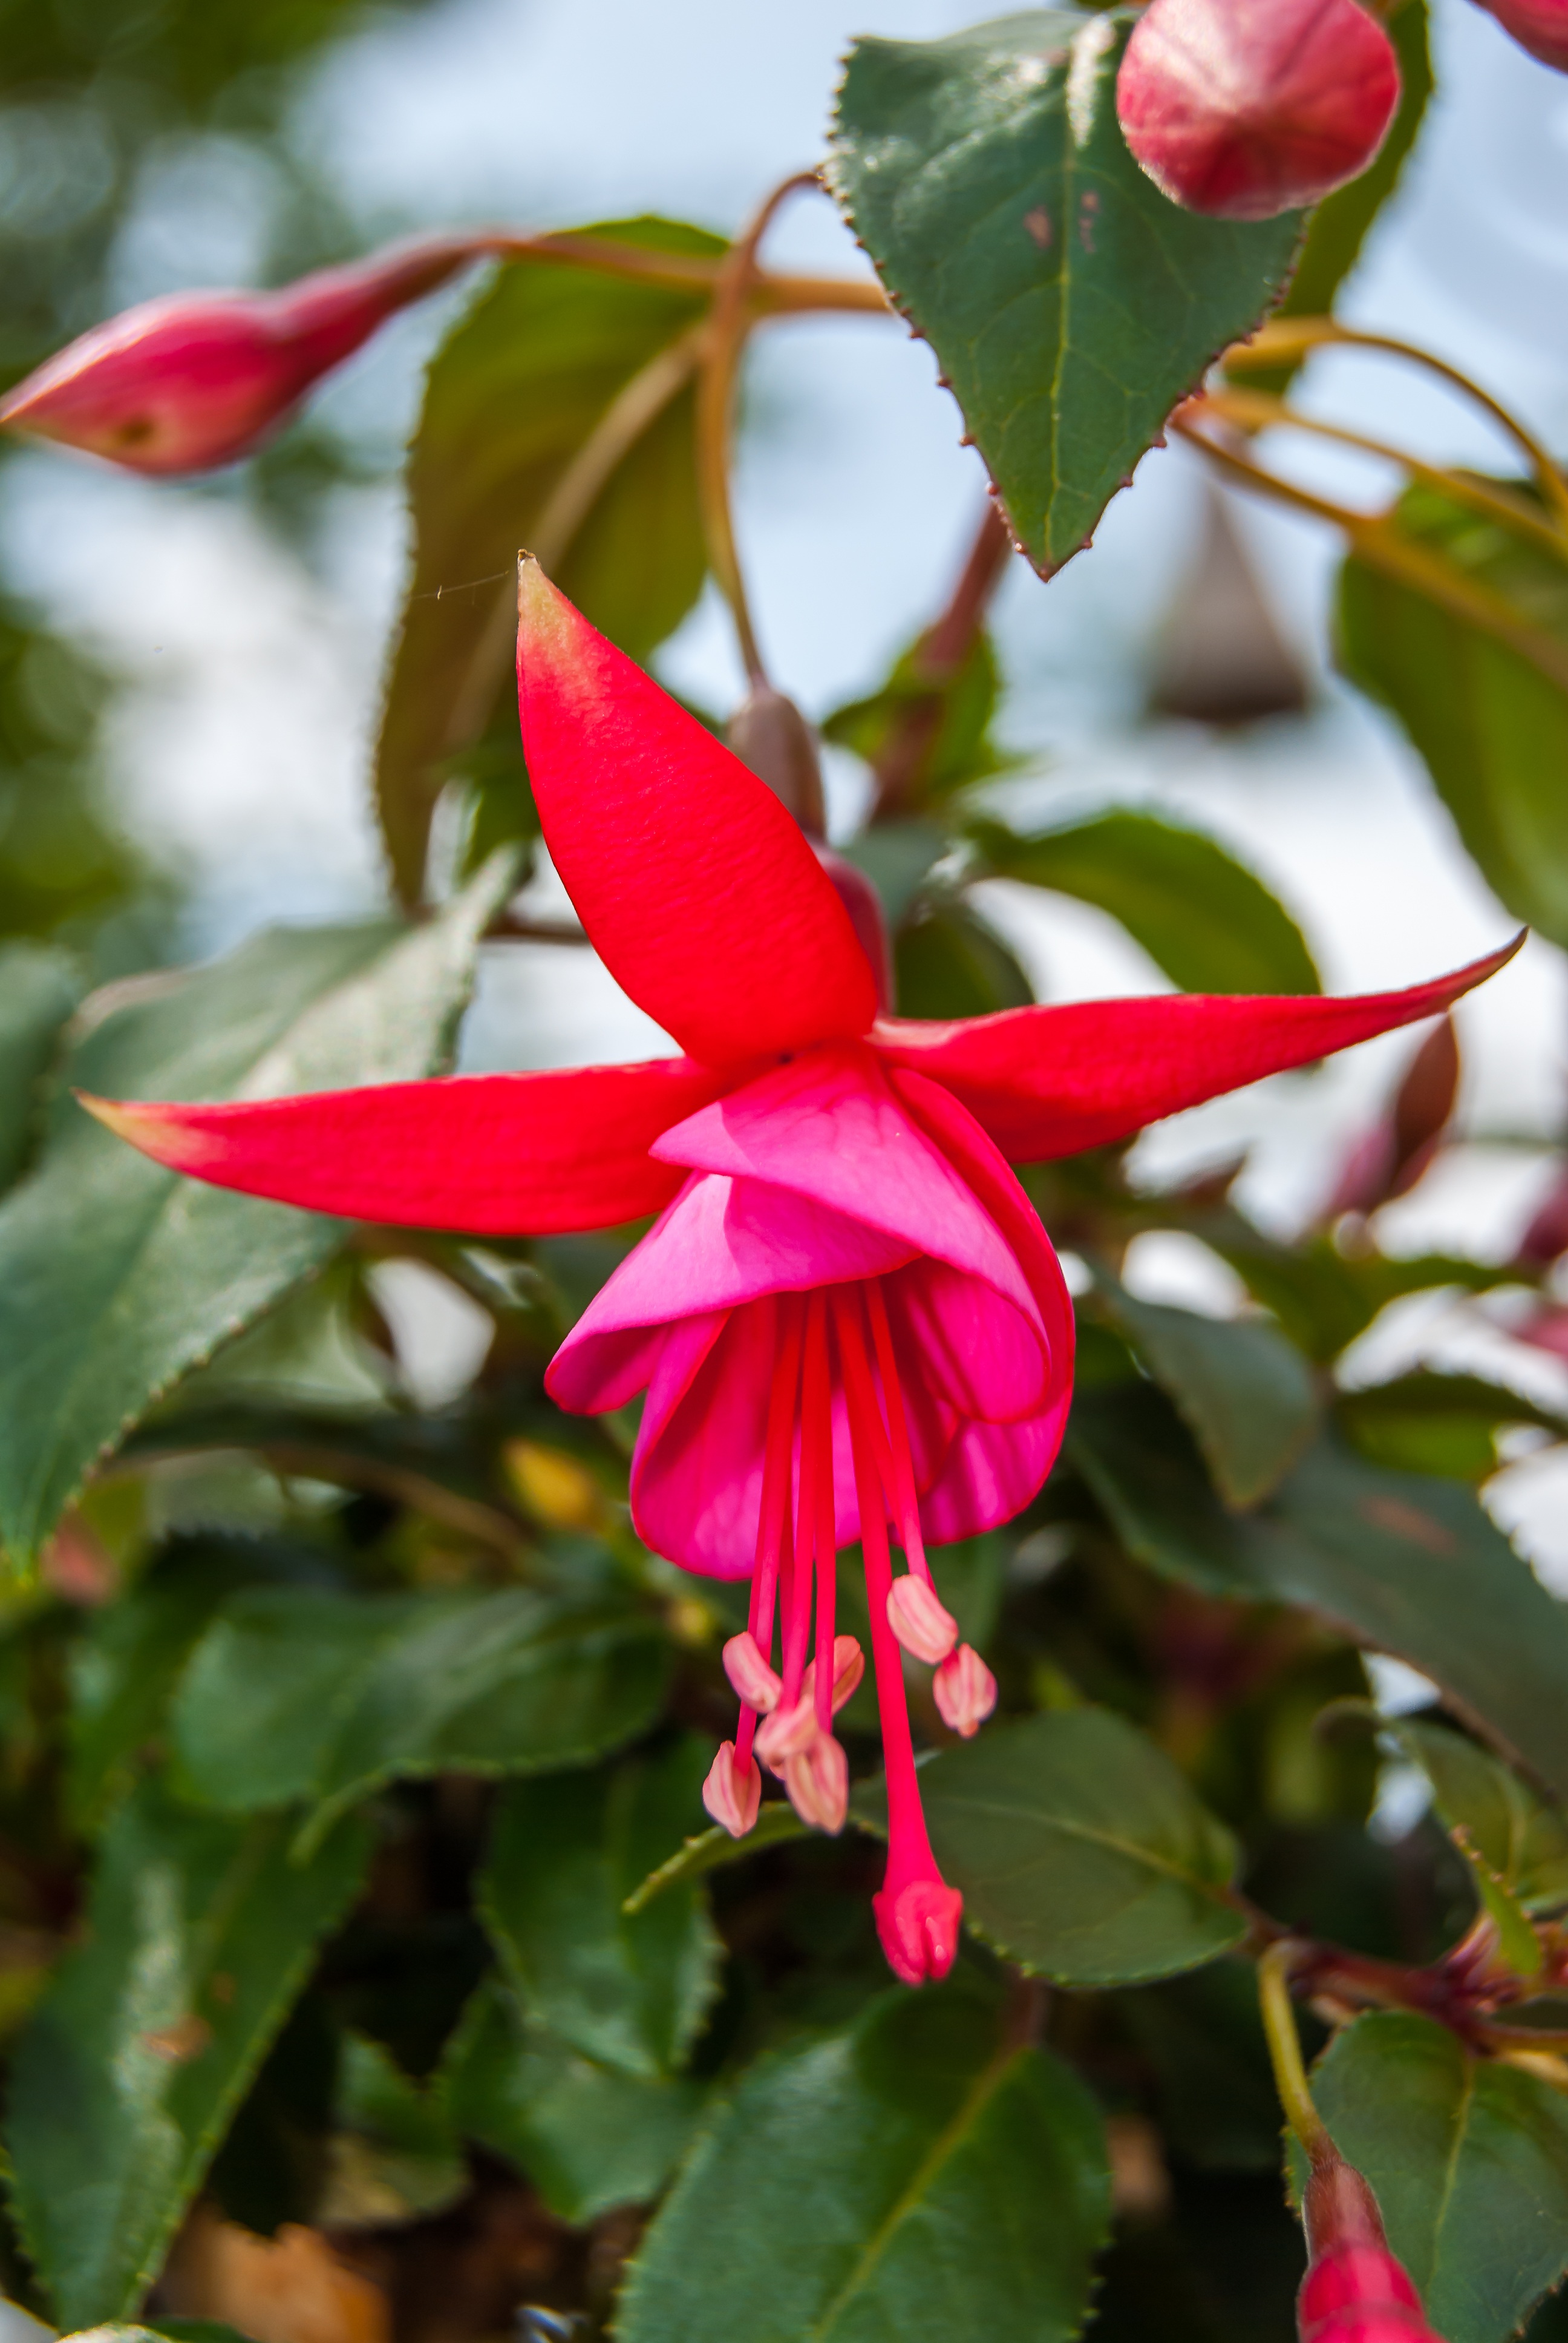
nature, plant, leaf, flower, petal, spring, green, red, botany, blue, close, flora, shrub, fuchsia, color game, flowering plant, land plant